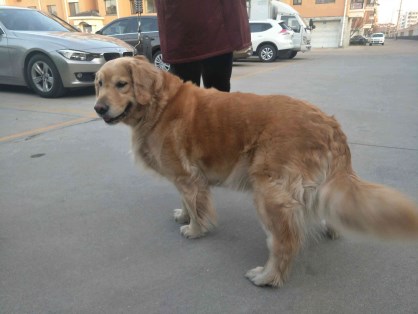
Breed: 5355-n000126-golden_retriever